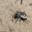
Label: beetle